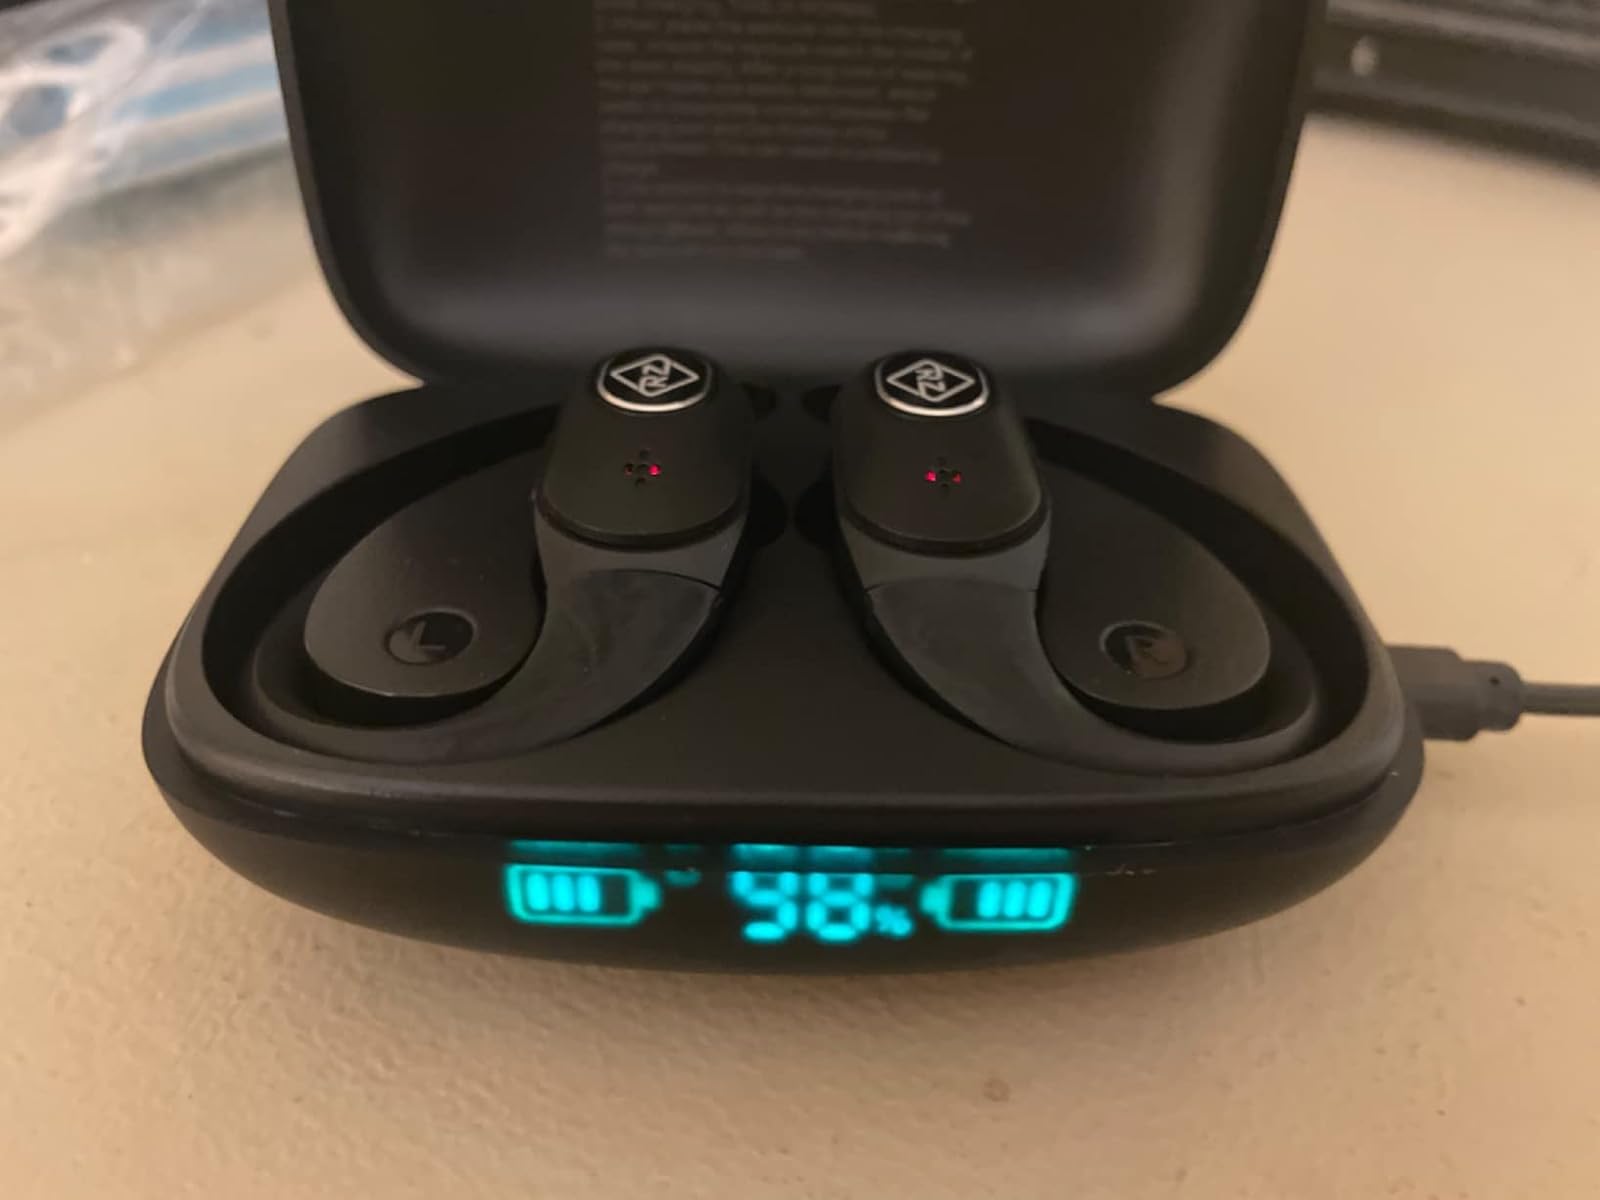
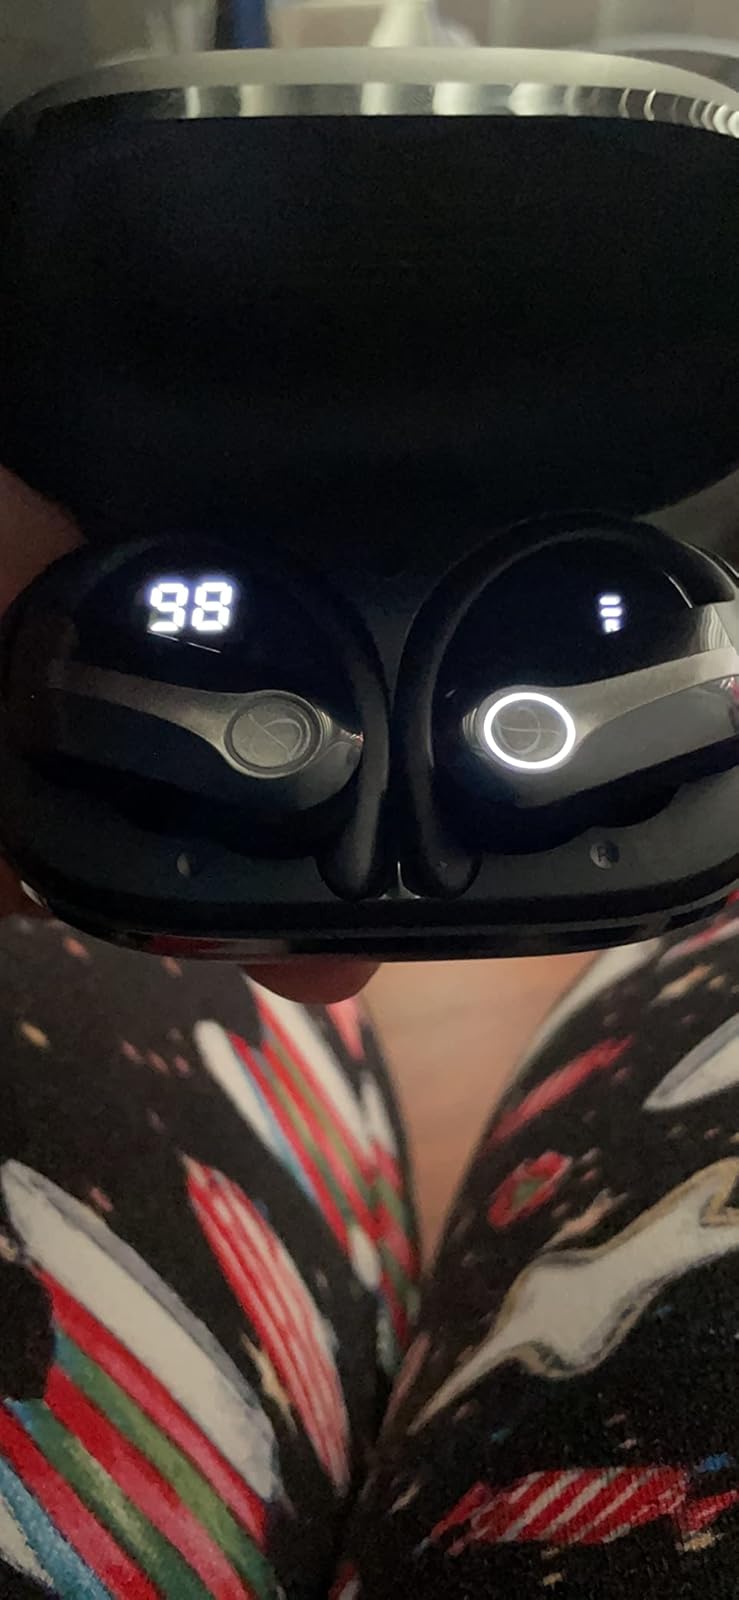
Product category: earbuds
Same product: no